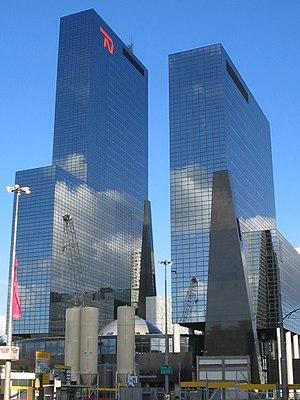
Gebouw Delftse Poort est un complexe de gratte-ciel à double tour situé au 505 de l'avenue Weena à Rotterdam aux Pays-Bas.
Voici la liste des plus hauts gratte-ciel de Rotterdam. Depuis la construction de la tour de la faculté de médecine en 1969, une vingtaine d'immeubles de plus 100 mètres de hauteur ont été construits à Rotterdam, quasiment tous depuis les années 1990.
NN Group est une compagnie d'assurance néerlandaise. Son nom provient de Nationale-Nederlanden, sa marque principale.